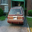
Label: automobile